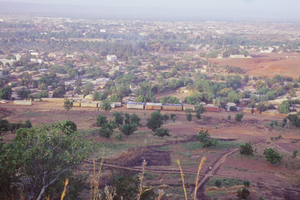
La ligne de chemin de fer de Dakar au Niger, ou chemin de fer Dakar-Niger, relie Dakar, au Sénégal, à Koulikoro, au Mali. Elle dessert de nombreuses villes du Sénégal et du Mali. La ligne couvre un parcours de 1 287 km dont 641 km au Mali.
La tentative de contre-coup d'État à Kati et Bamako a lieu le 30 avril et le 1ᵉʳ mai 2012, lors de la guerre du Mali. Après le coup d'État des bérets verts le 21 mars, les bérets rouges tentent un contre-coup d'État qui échoue.